Grow Your Own

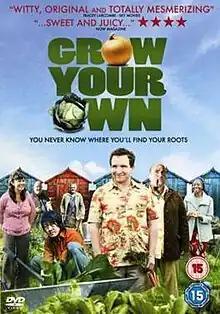
DVD cover

Grow Your Own is a 2007 British comedy film directed by Richard Laxton, and written by Frank Cottrell Boyce and Carl Hunter. It stars Benedict Wong, John Henshaw, Eddie Marsan, Pearce Quigley, Omid Djalili, Alan Williams, Philip Jackson, and Olivia Colman. The film centres on a group of gardeners at a Merseyside allotment, who react angrily when a group of refugees are given plots at the site, but after they get to know them better, soon change their minds. The film was previously known under the title "The Allotment".